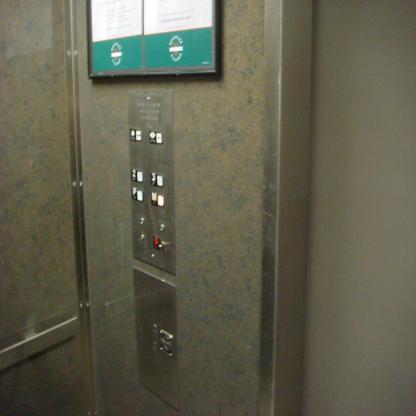
Scene: Indoor